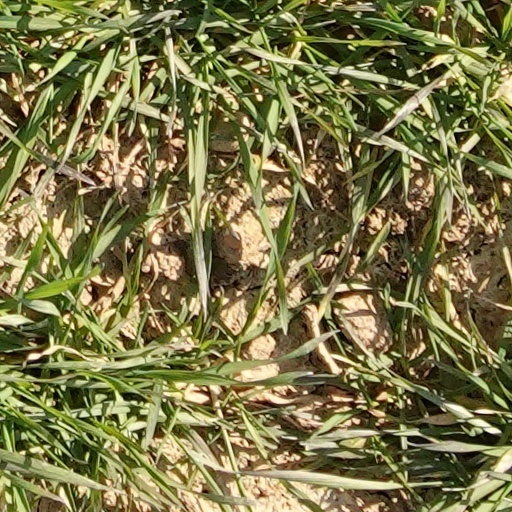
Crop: wheat